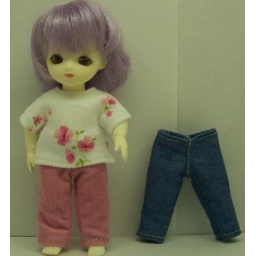
Pocket Fairy Roa in a white with pink flowers knit t-shirt, pink cords and jeans (picture came out a bit yellow)